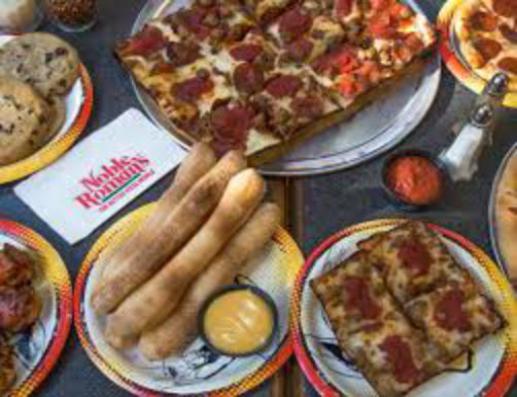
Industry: Food